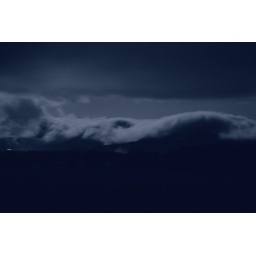
clouds over mountains at night